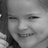
Emotion: happy